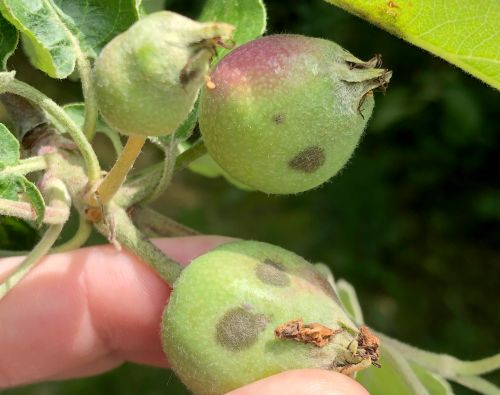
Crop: apple
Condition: scab